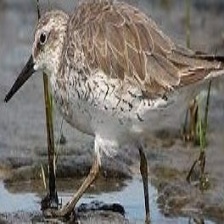
Species: RED KNOT
Scientific name: CALIDRIS CANUTUS
ImageNet parent category: red-backed_sandpiper